Cepheid variable

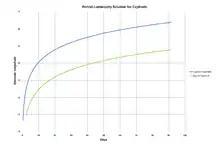
The period-luminosity curves of classic and type II Cepheids

On September 10, 1784, Edward Pigott detected the variability of Eta Aquilae, the first known representative of the class of classical Cepheid variables. The eponymous star for classical Cepheids, Delta Cephei, was discovered to be variable by John Goodricke a few months later. The number of similar variables grew to several dozen by the end of the 19th century, and they were referred to as a class as Cepheids. Most of the Cepheids were known from the distinctive light curve shapes with the rapid increase in brightness and a hump, but some with more symmetrical light curves were known as Geminids after the prototype ζ Geminorum.